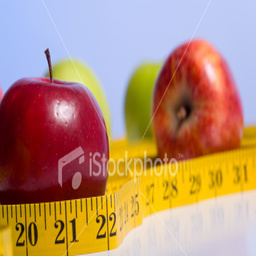
Label: Apple